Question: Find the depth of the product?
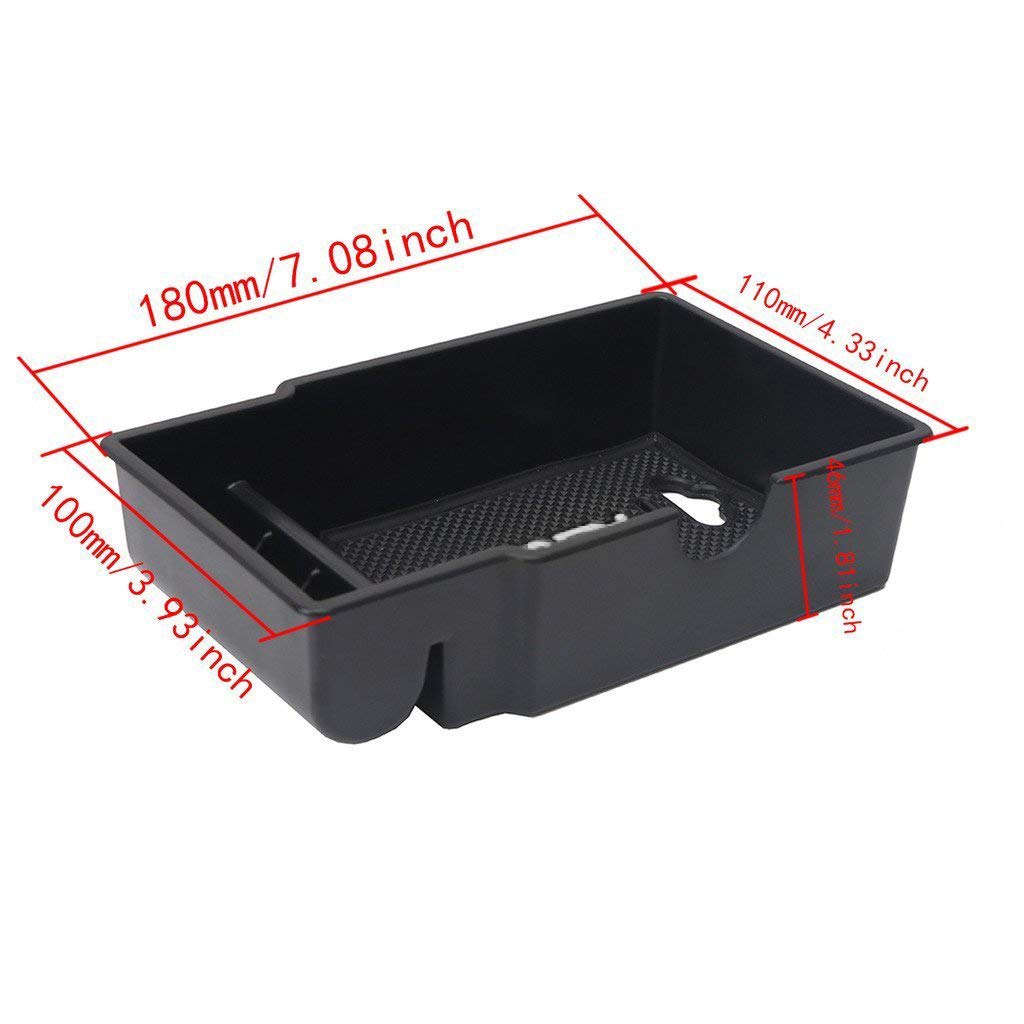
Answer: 180.0 millimetre